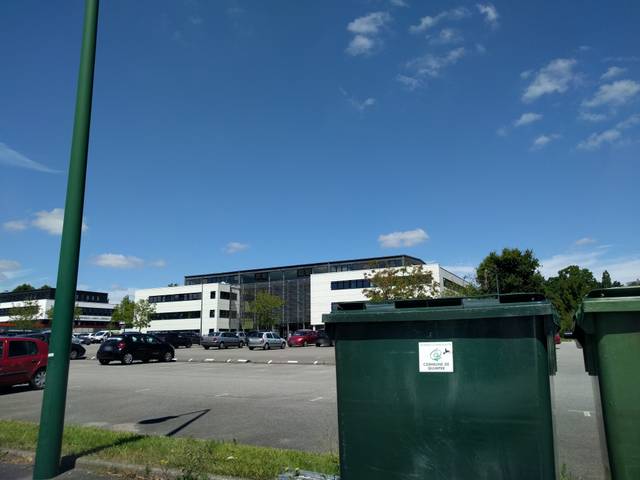
Region: France
Coordinates: 47.978, -4.103